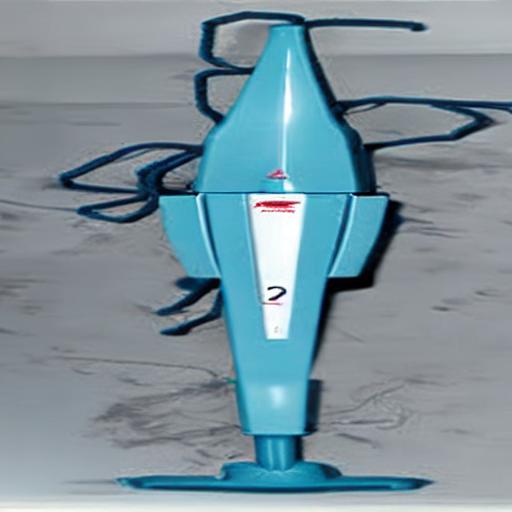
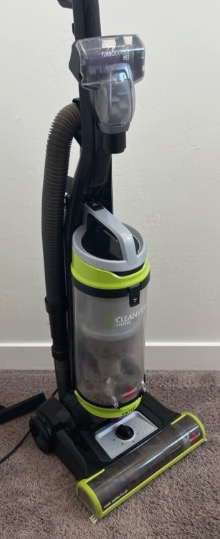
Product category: items_vacuum
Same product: no